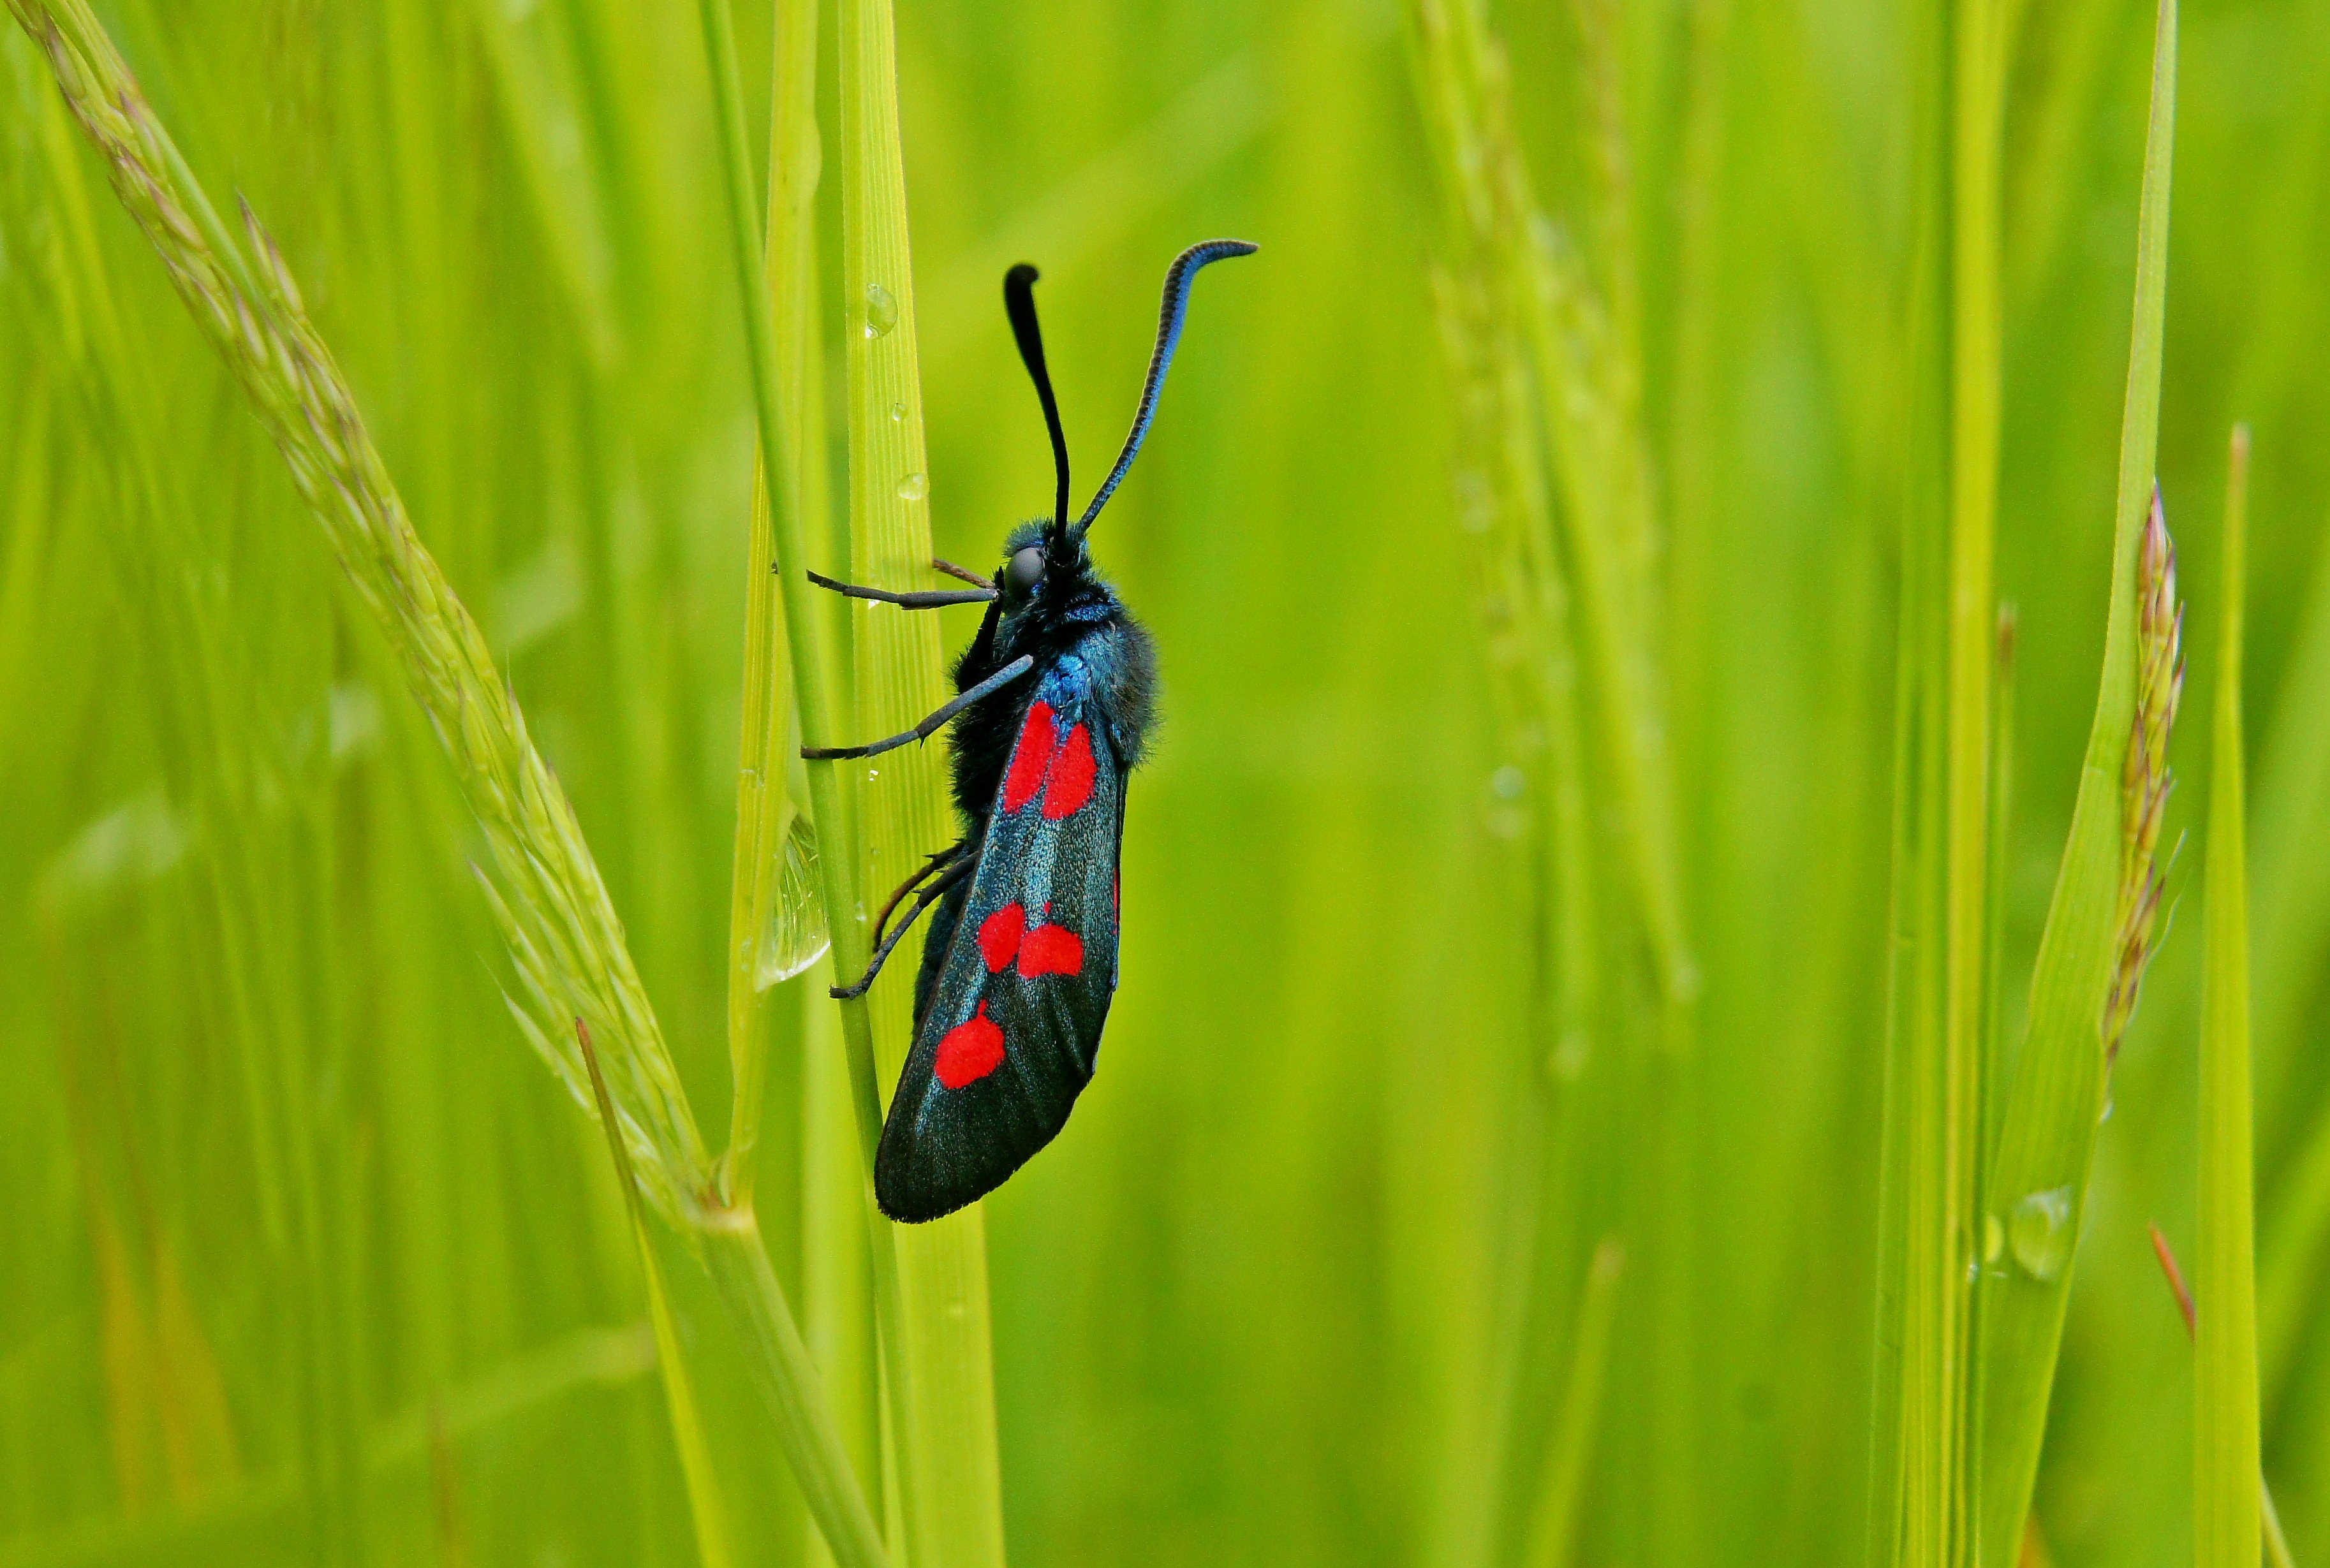
nature, grass, photography, meadow, flower, green, insect, macro, flora, fauna, invertebrate, close up, animals, naturaleza, beetle, nectar, ggl1, gaby1, xovesphoto, animales, gphoto, sonyslta55, macro photography, arthropod, grass family, plant stem